Wildland fire engine

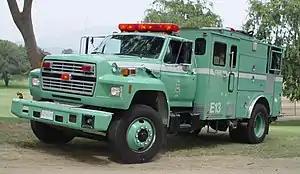
Type 3 Angeles National Forest Engine ANF 13

The Type 3 Engines traditionally have four-wheel drive to make driving over rough terrain easier; they can also be produced with standard rear wheel drive. Additionally the cab can either be two- or four-door holding up to five people, but no fewer than three. Almost all Type 3s have four doors as a crew size of five is optimum. Type 3s are required to have a minimum of of water, and be able to pump at a pressure of . They have a typical GVWR of . The Type 3 is the most popular engine in California due to the difficult road access to wildland fires; Type 3 engines typically have a shorter wheelbase allowing tighter turns on forest roads.